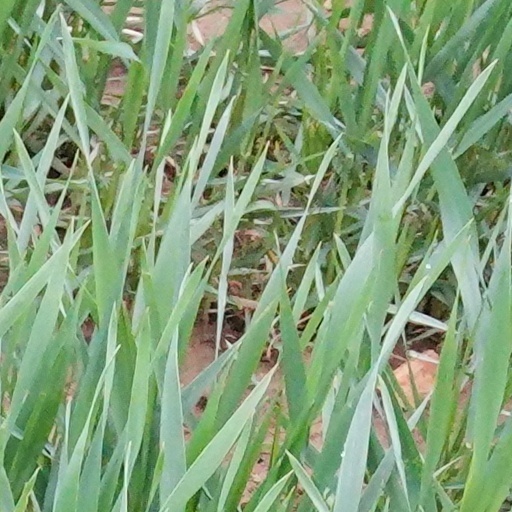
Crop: wheat